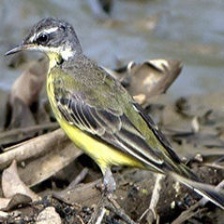
Species: FOREST WAGTAIL
Scientific name: DENDRONANTHUS INDICUS